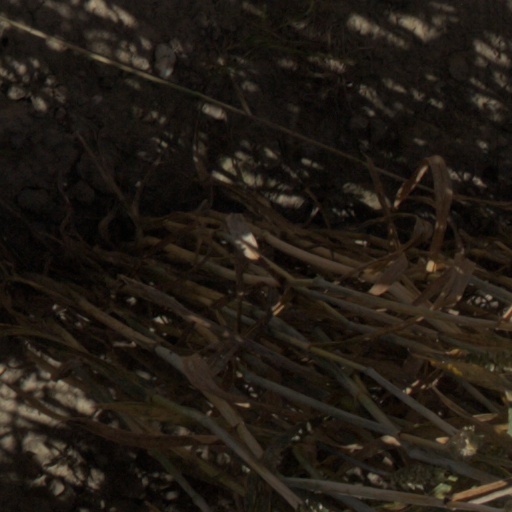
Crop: wheat